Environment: real
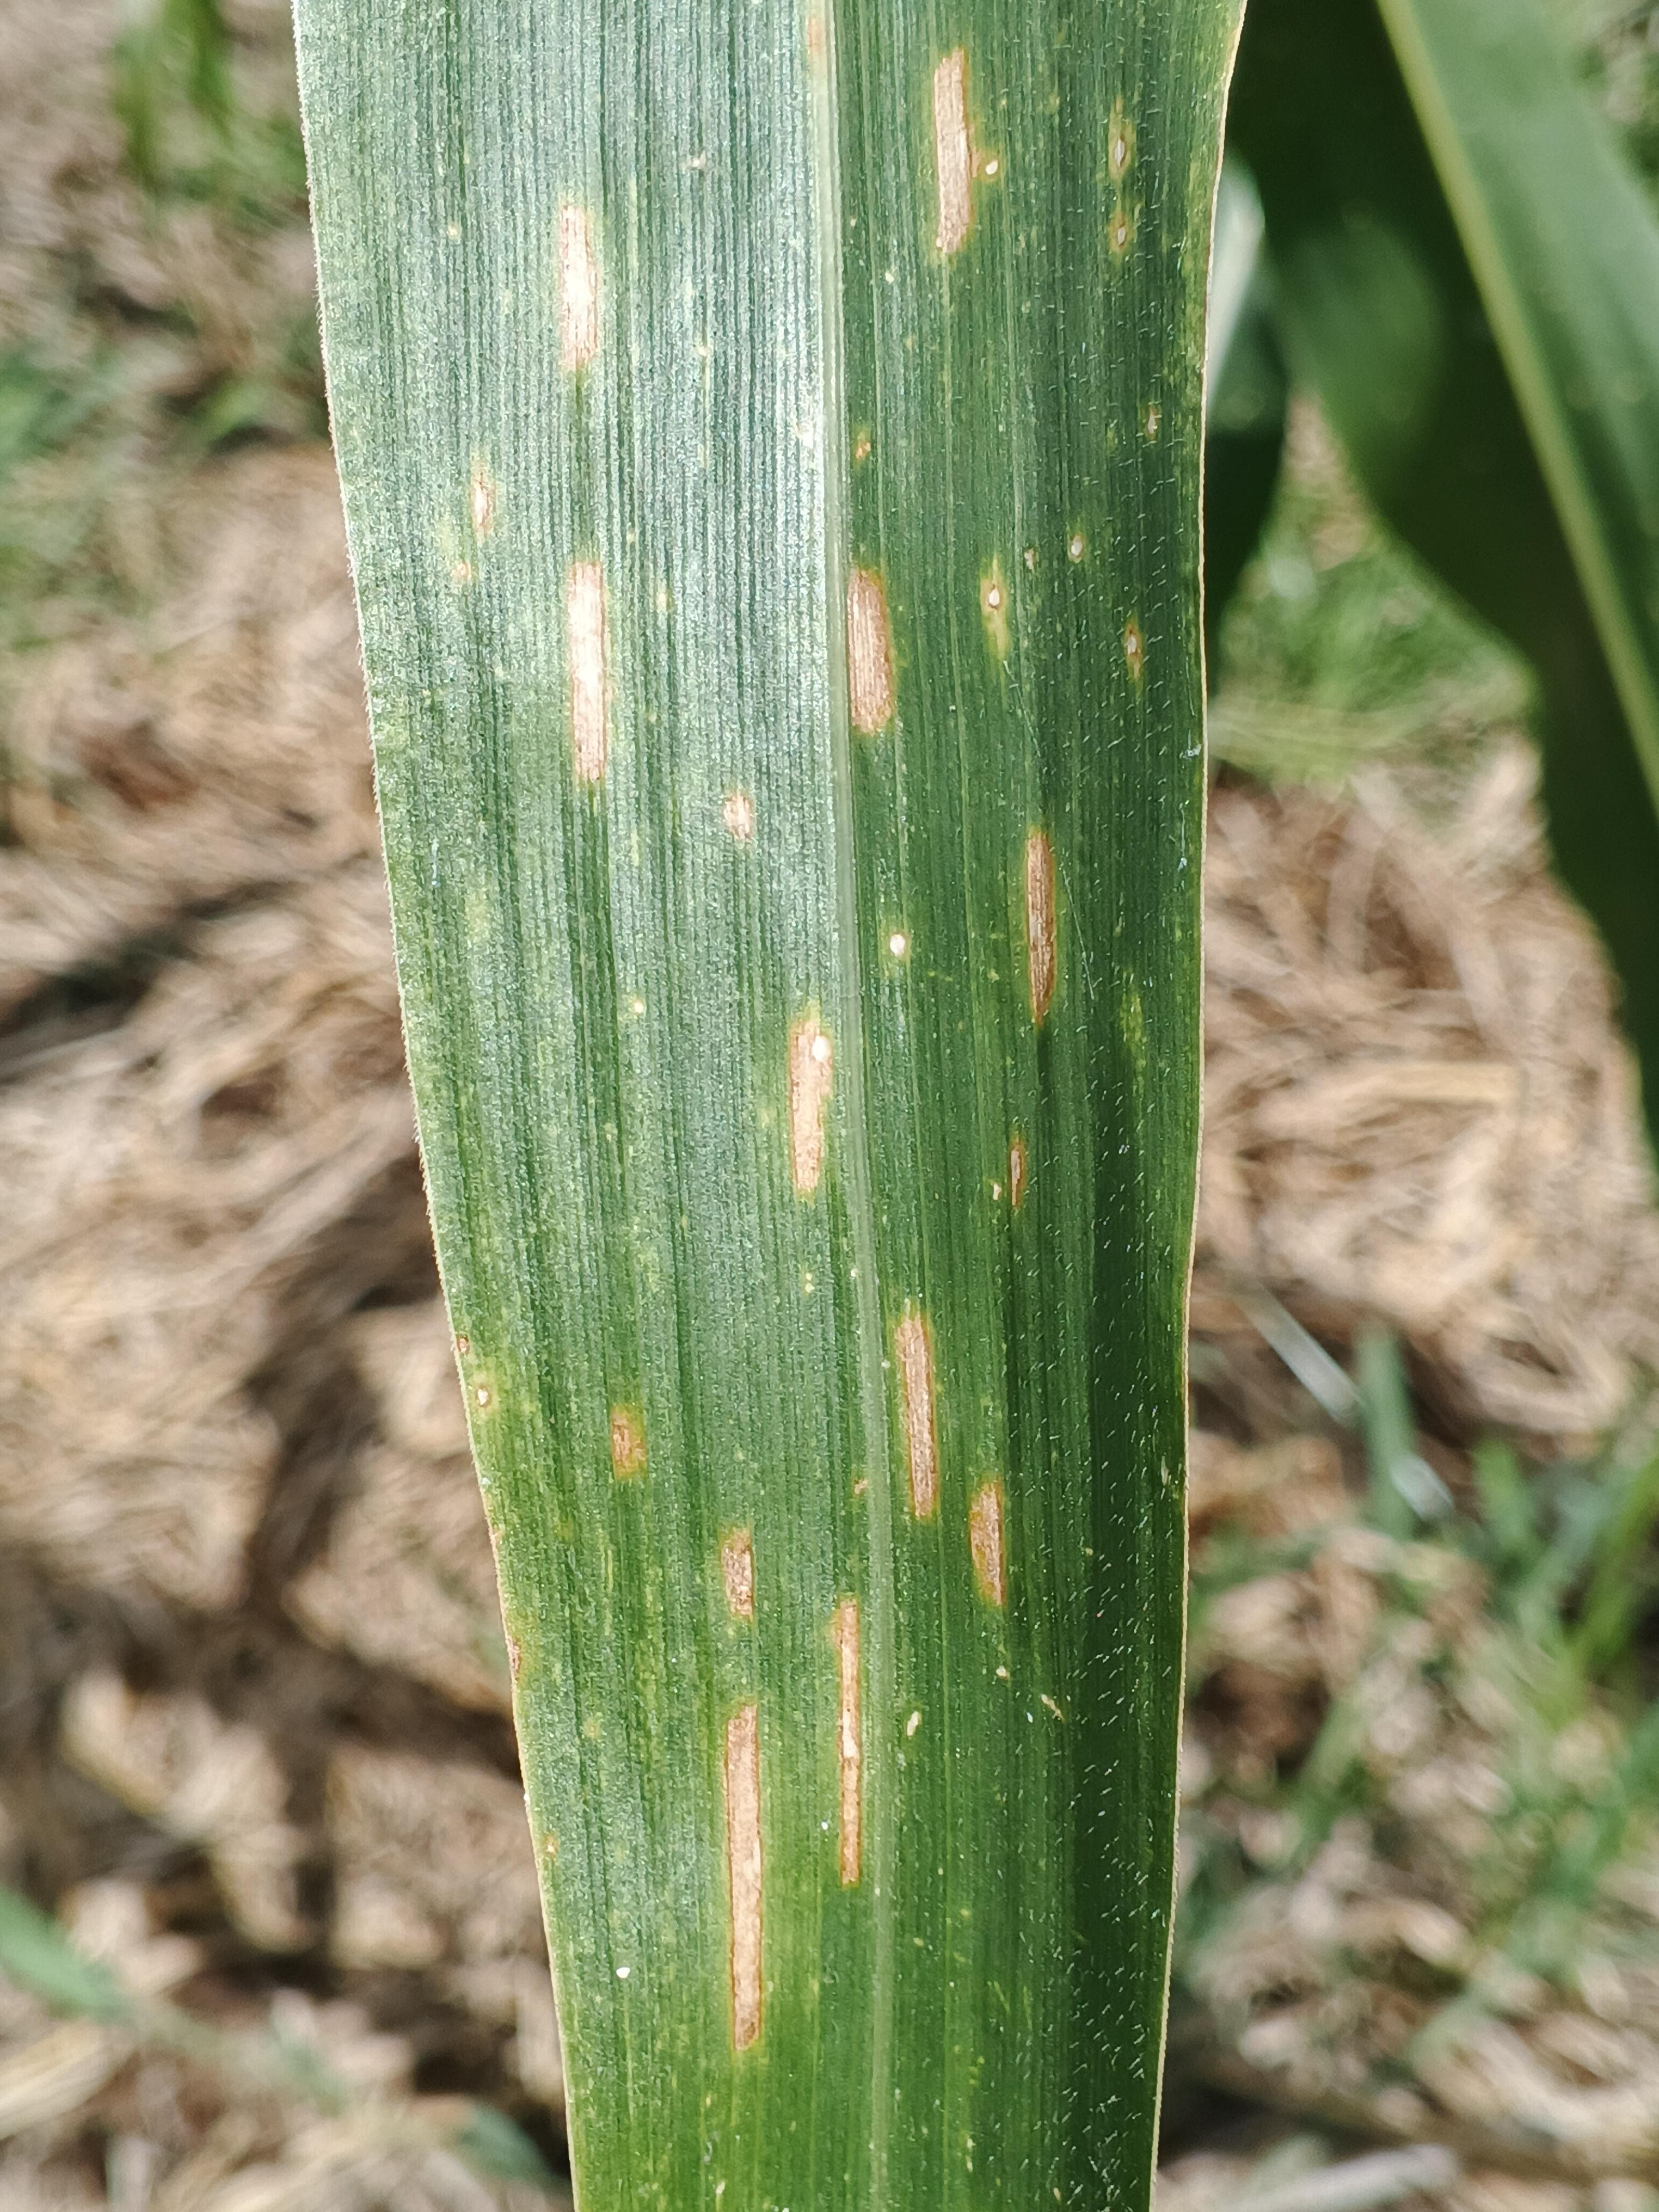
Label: gray_leaf_spot